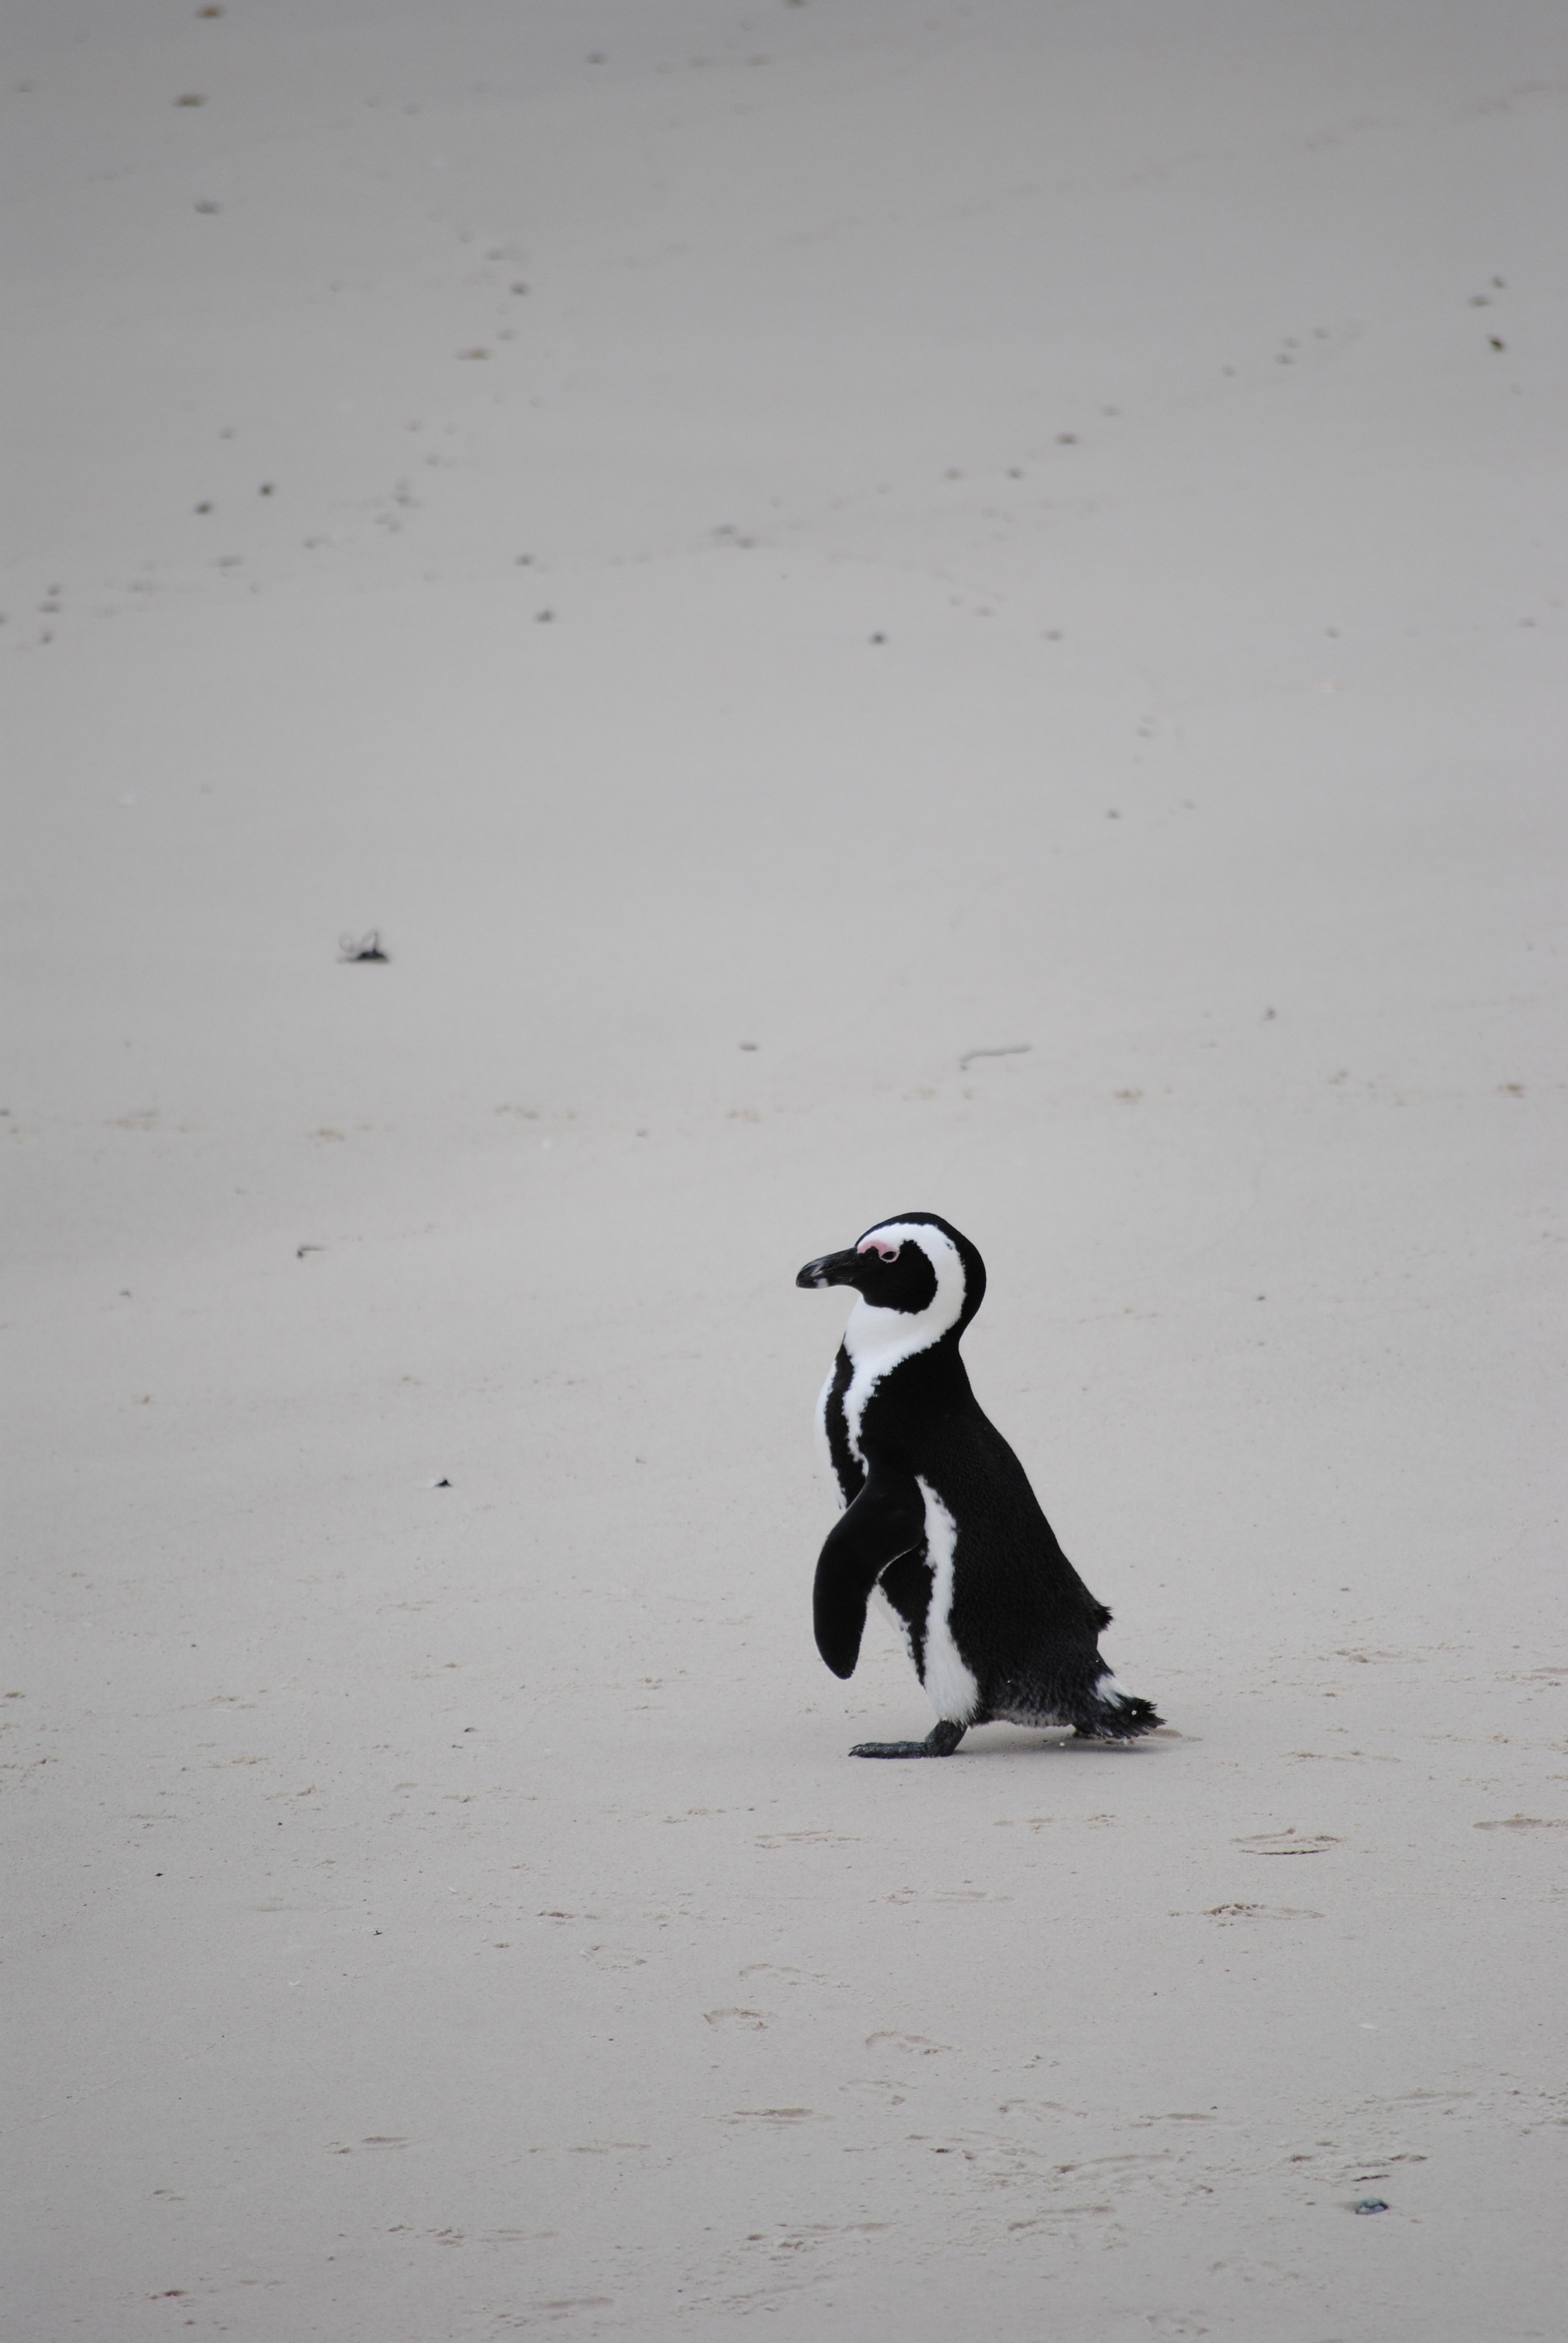
beach, snow, winter, bird, white, africa, black, monochrome, penguin, vertebrate, south africa, cape town, flightless bird, boulders beach